Jacques Ducharme

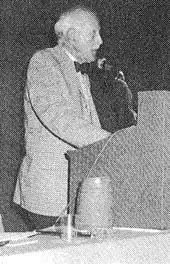
Ducharme, speaking at a Bedford, New Hampshire conference hosted by the National Materials Development Center for French and Portuguese, June 10, 1976

Ultimately Ducharme would sell "La Justice" due to the fluctuations in advertising revenue that led to him spending more time soliciting ads than editing the weekly paper, It was around that same time that he began developing "The Shadows of the Trees", his second and last volume, an ethnography of sorts on the Franco-Americans of New England. Choosing the title as an homage to Robert P. T. Coffin's "The Kennebec", initially Ducharme sought a Guggenheim Fellowship for his work, having previously received some support from the foundation. He would end up, however, working at an aircraft plant for wartime production in Hartford to support this project, which included weeks of driving across all corners of New England and parts of Quebec to interview different prominent figures in the French-Canadian diaspora.